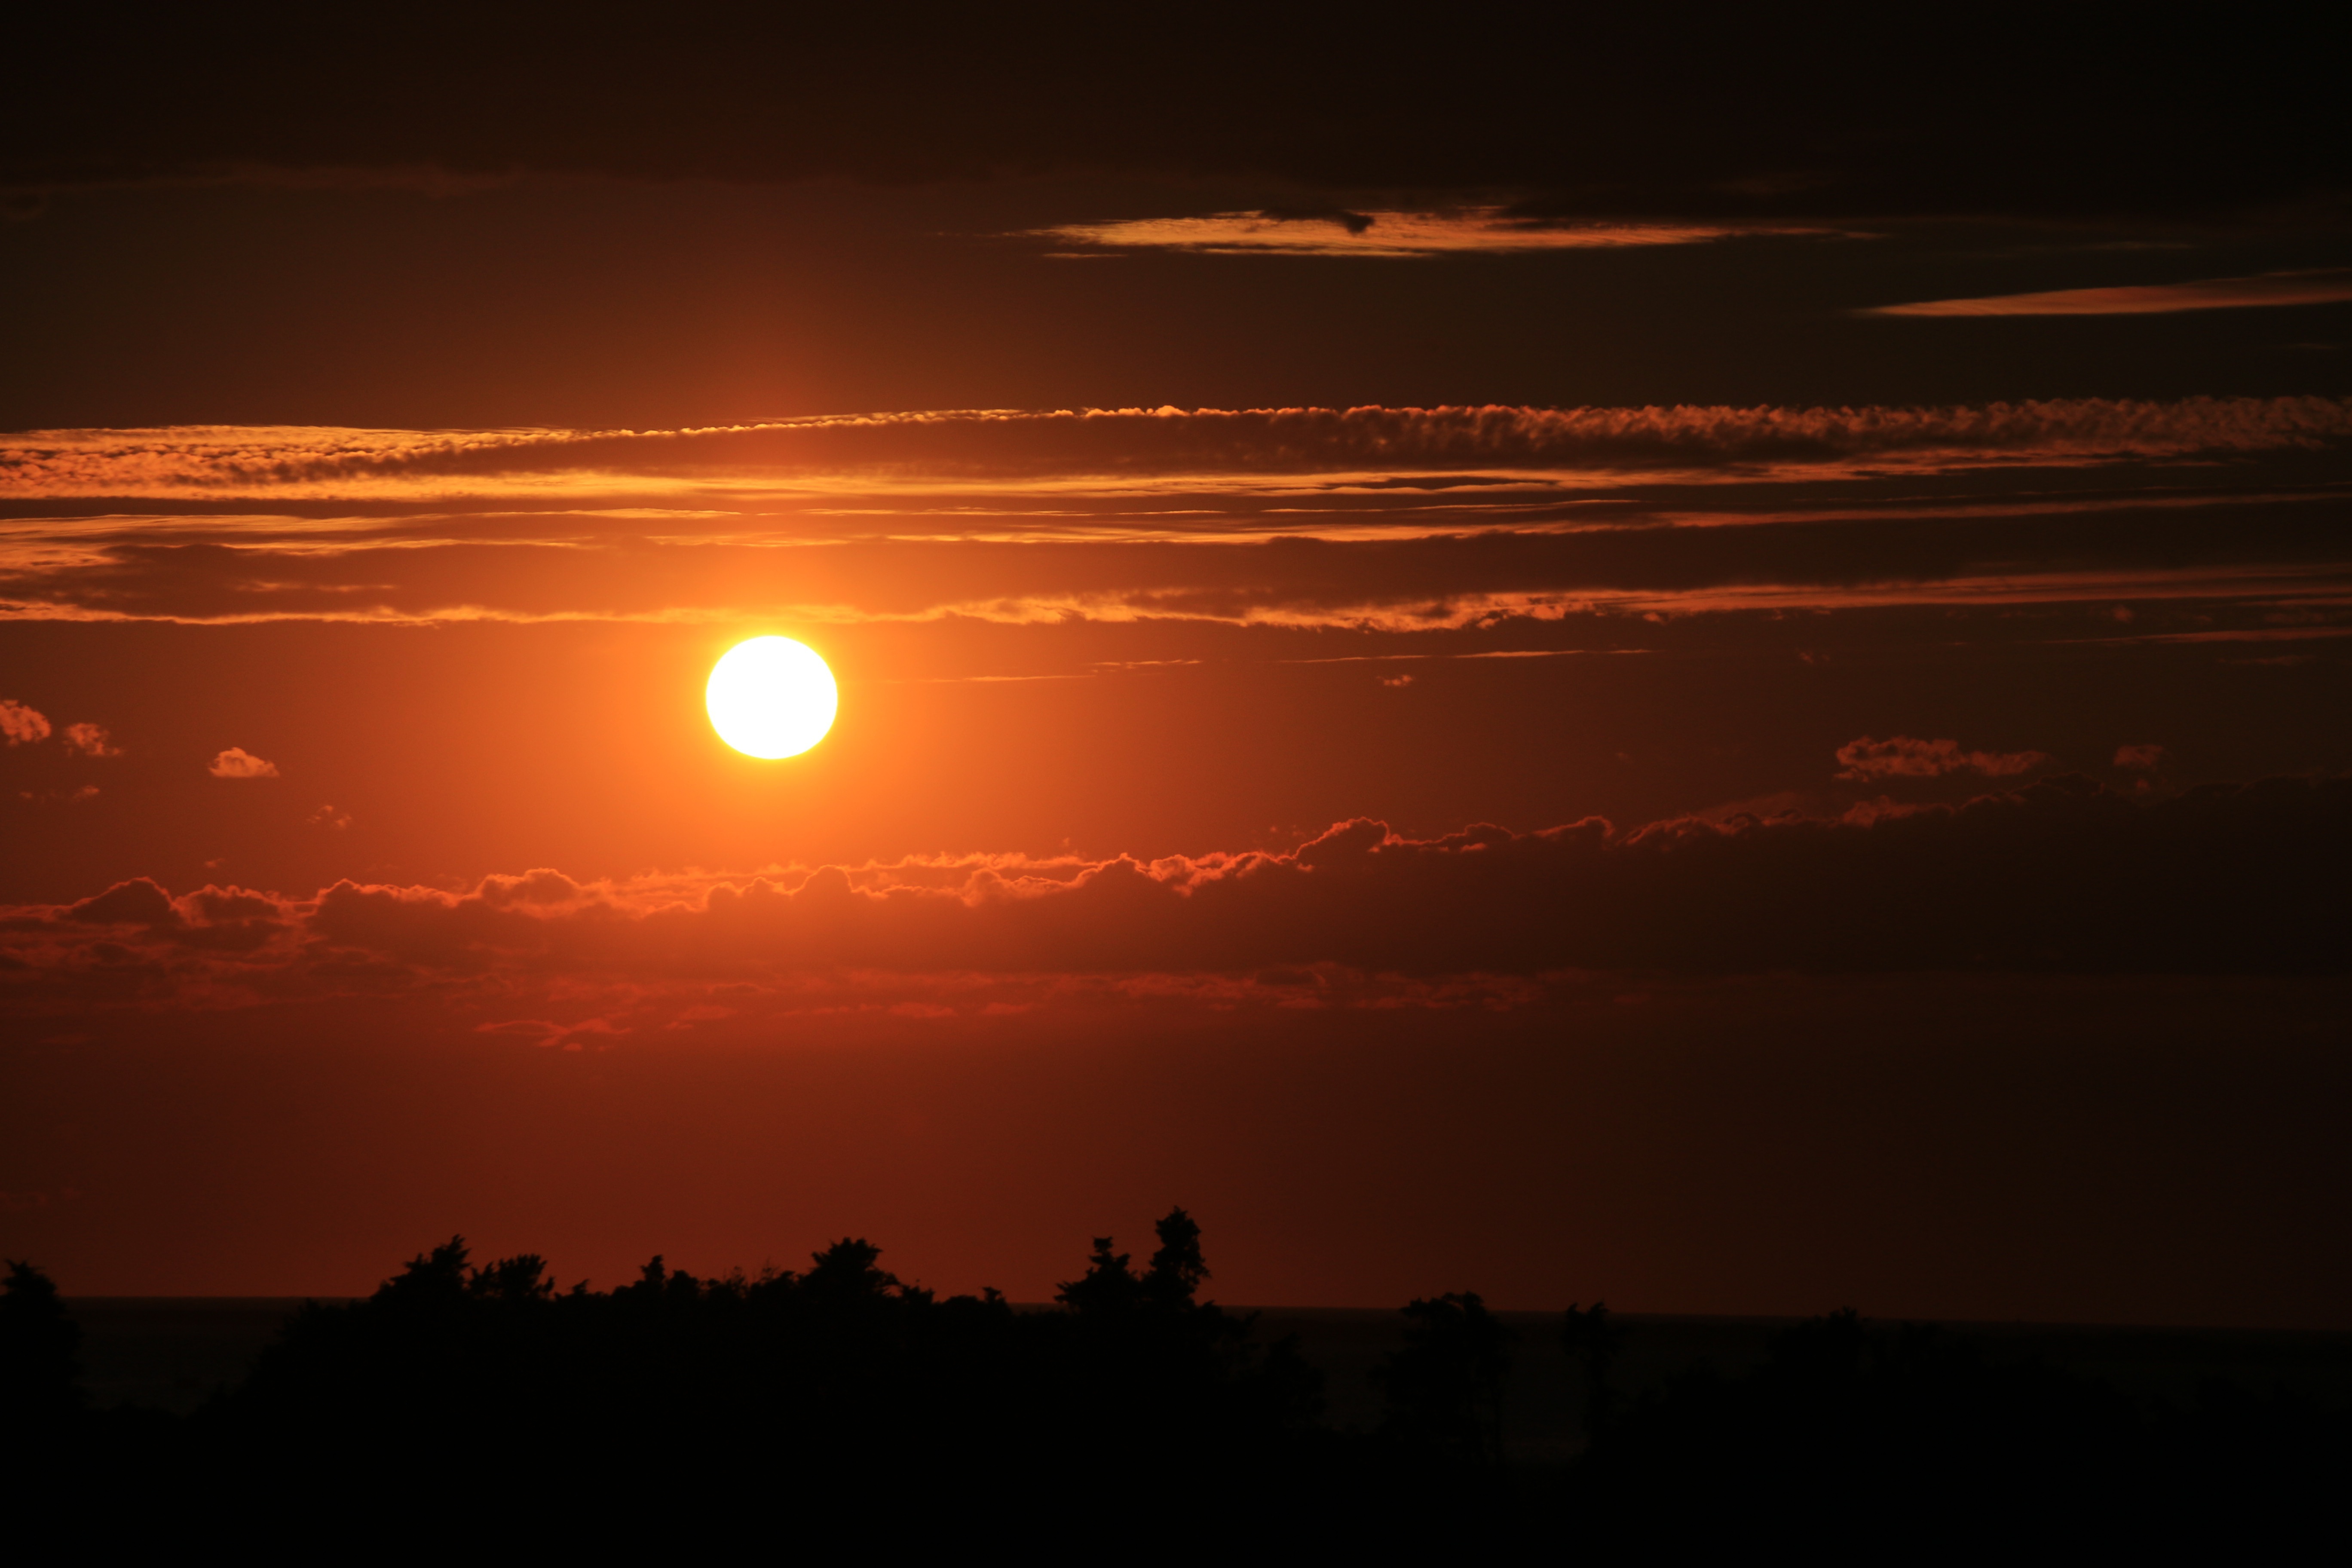
landscape, nature, horizon, silhouette, cloud, sky, sun, sunrise, sunset, sunlight, morning, dawn, atmosphere, dusk, evening, orange, scenic, clouds, dramatic, afterglow, astronomical object, red sky at morning